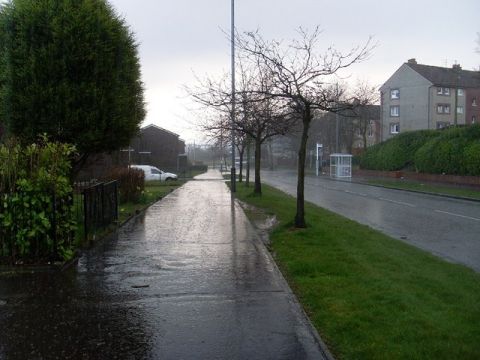
Road surface condition: wet